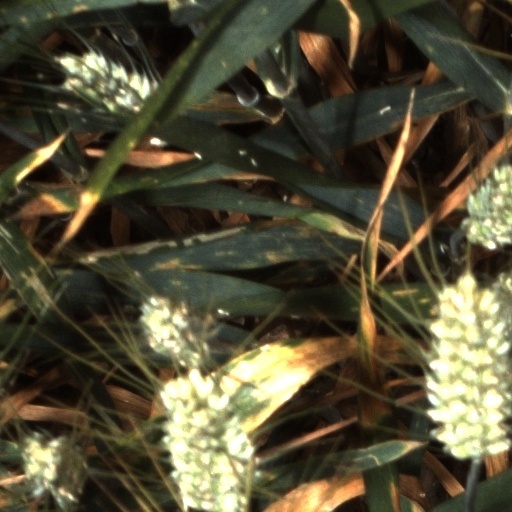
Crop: wheat